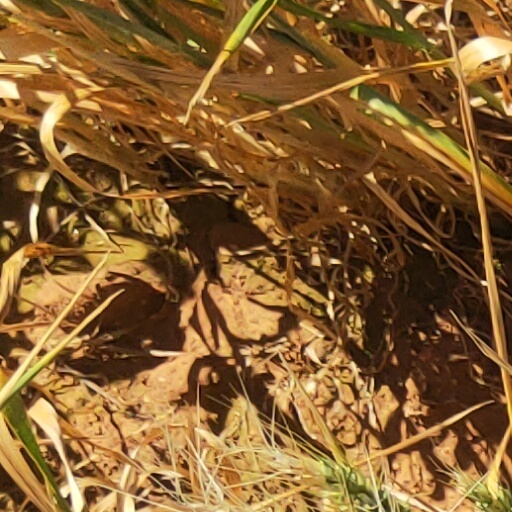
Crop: wheat